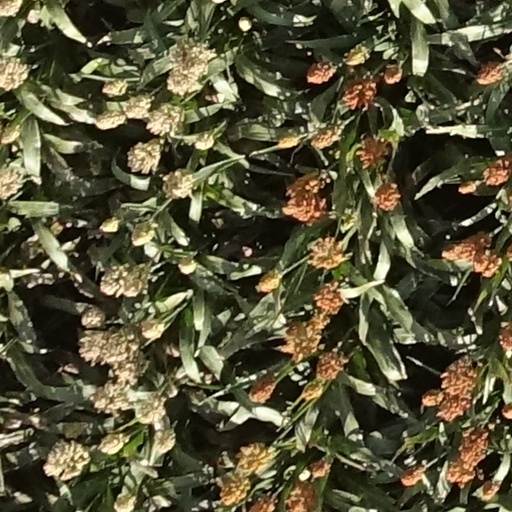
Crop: sorghum